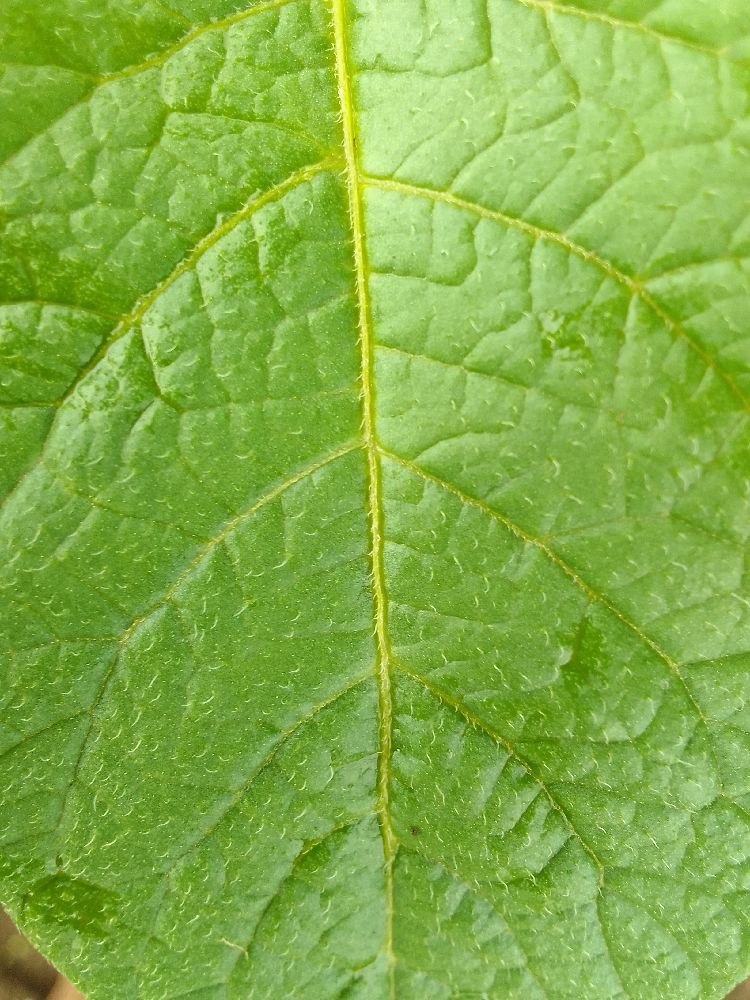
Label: Healthy